Milecastle 75

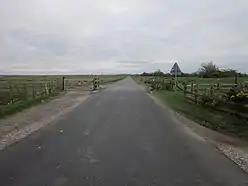
Milecastle 75 lies near the road from Drumburgh to Burgh by Sands

Milecastle 75 (Easton) was one of a series of Milecastles or small fortlets built at intervals of approximately one Roman mile along Hadrian's Wall in England.